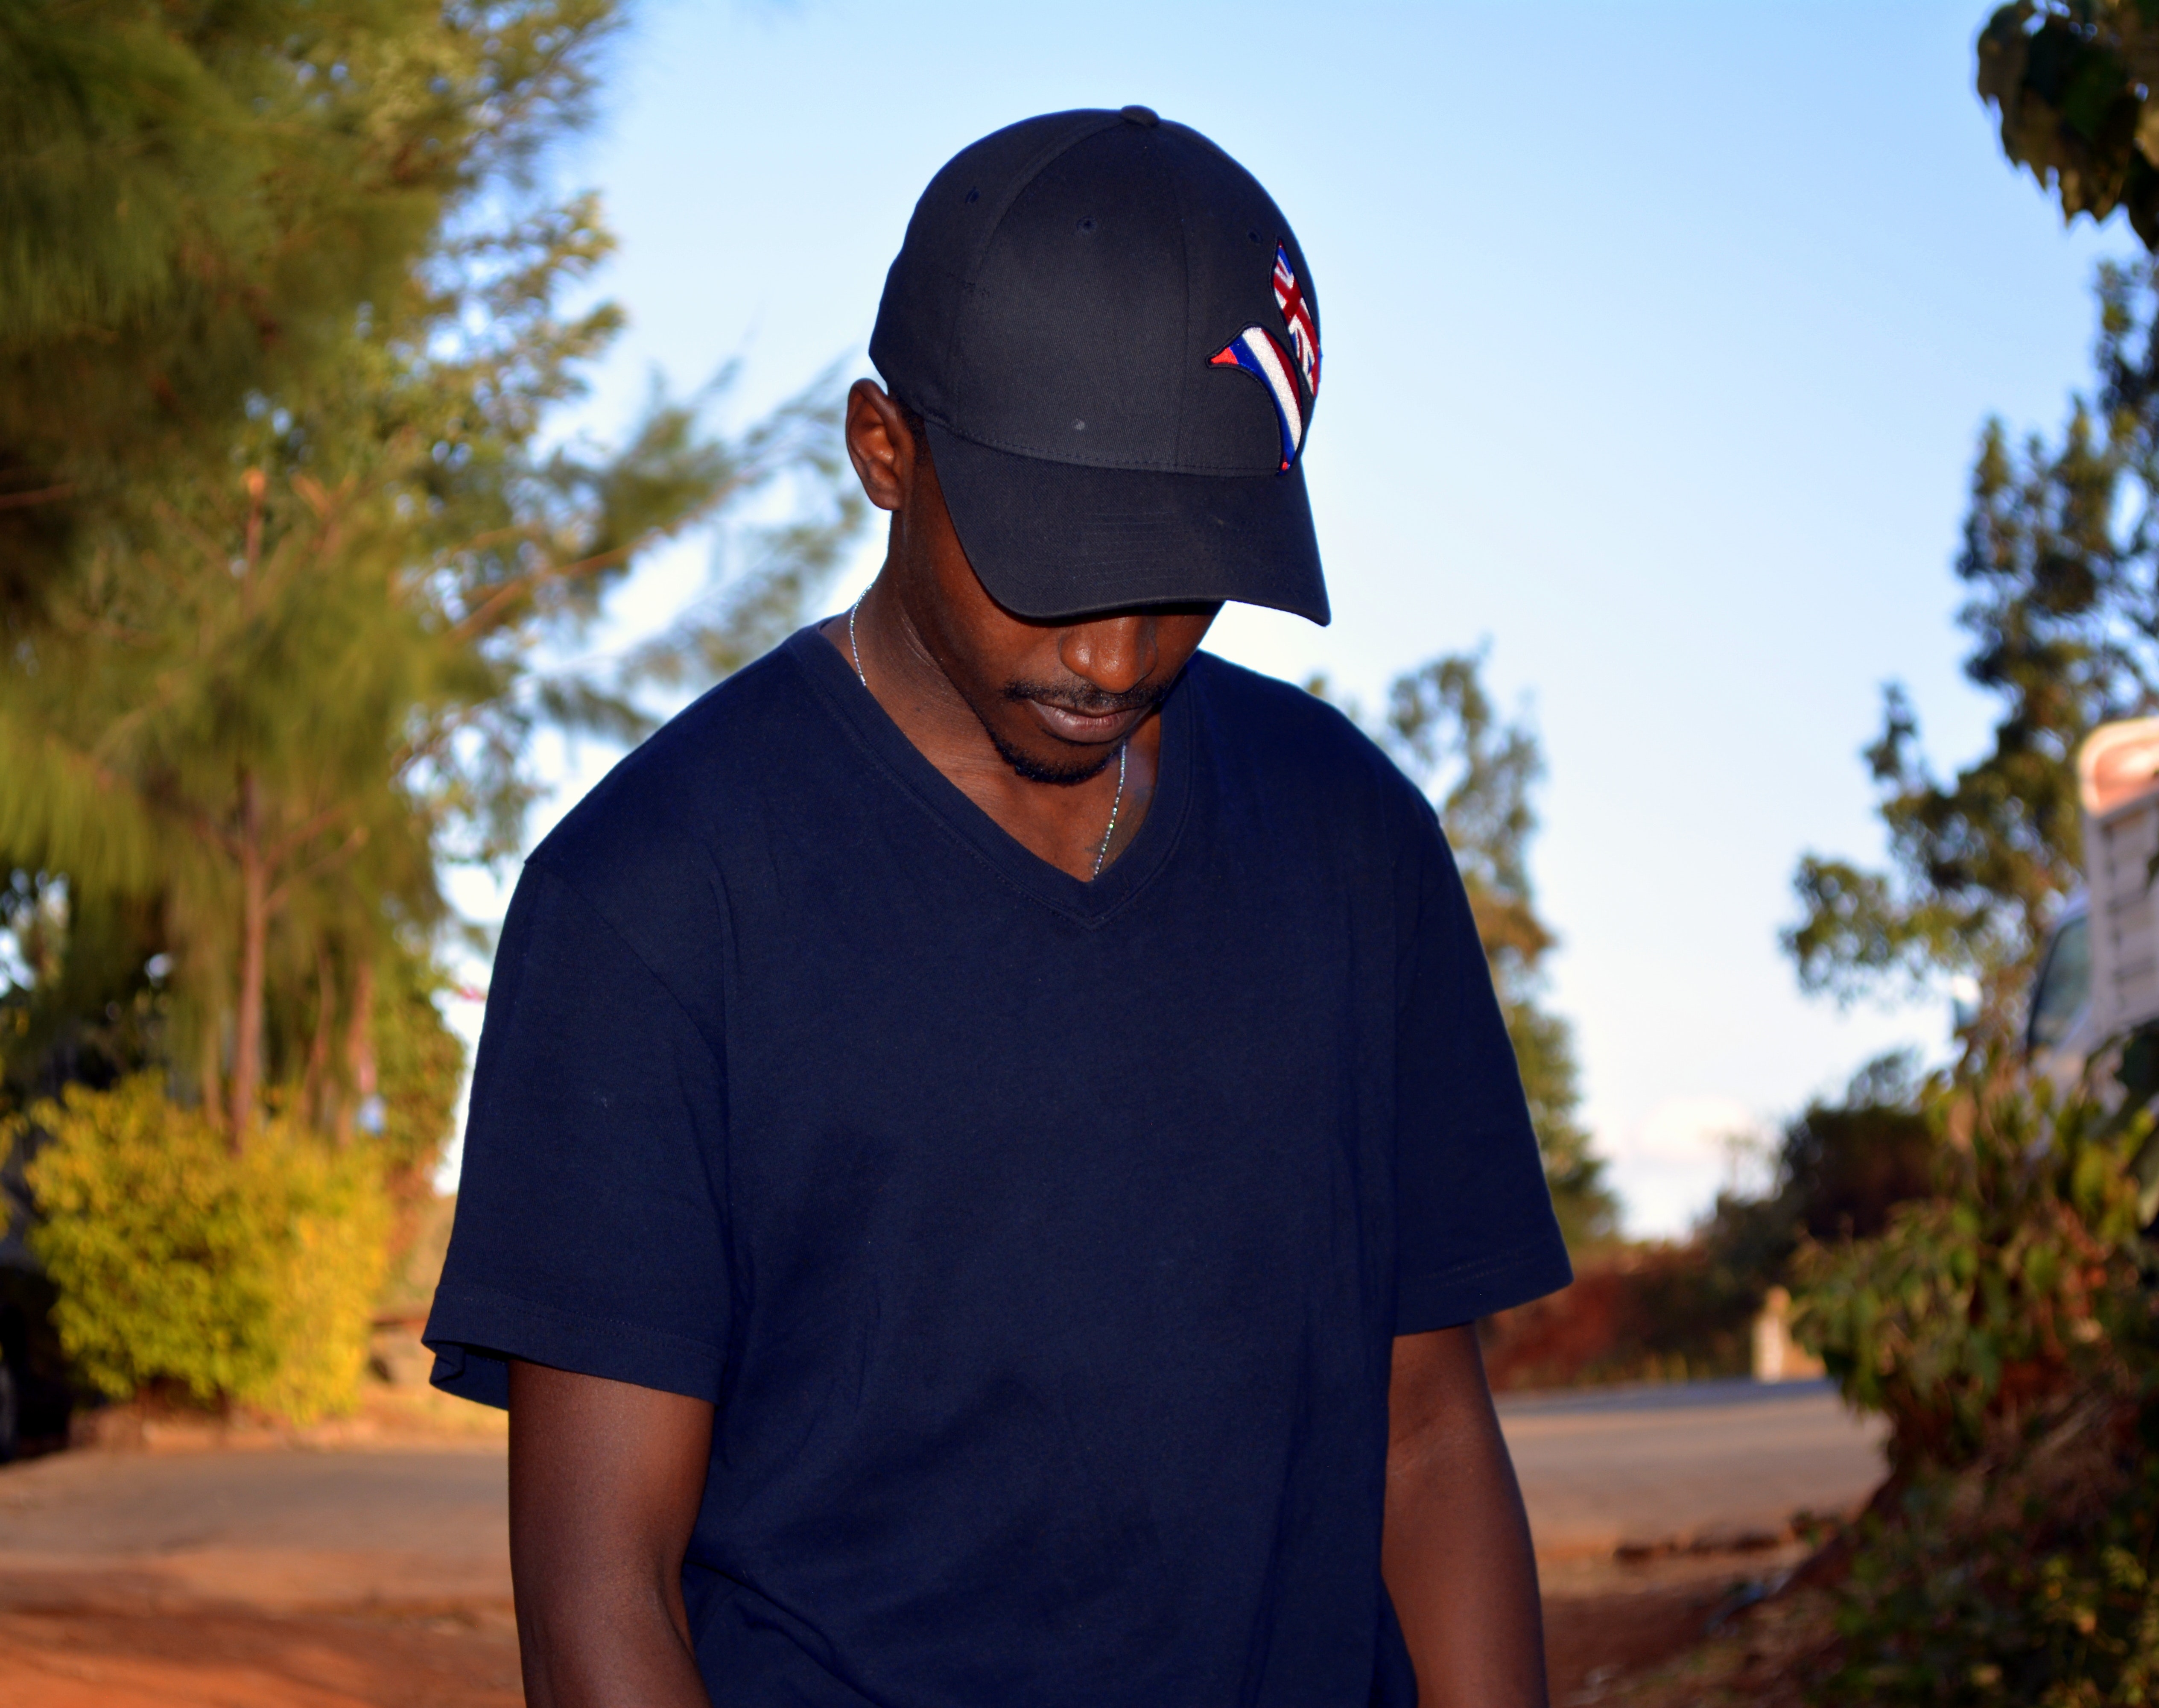
blue, eyewear, sky, cool, cap, t shirt, leaf, tree, headgear, human, sunglasses, glasses, photography, beanie, neck, temple, recreation, plant, electric blue, vacation, baseball cap